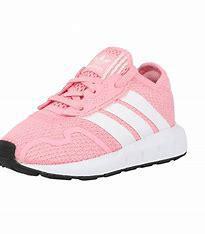
Brand: Adidas
Model: Swift Run X